Matthew Modine

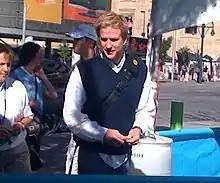
Modine participating in a bike sharing event during the 2008 Democratic National Convention

Cycling has been Modine's main mode of transportation since he moved to New York City from Utah in 1980. He heads a pro-bike organization called "Bicycle for a Day" and was honored for his work on June 2, 2009, by the environmental arts and education center on the East River, Solar 1.